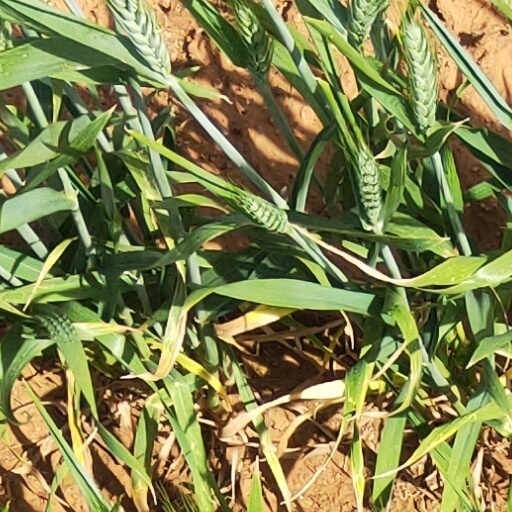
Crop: wheat